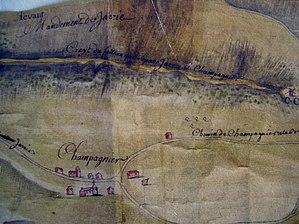
Champagnier est une commune française située dans le département de l'Isère en région Auvergne-Rhône-Alpes. Elle est rattachée au canton du Pont-de-Claix à compter des élections départementales de mars 2015.